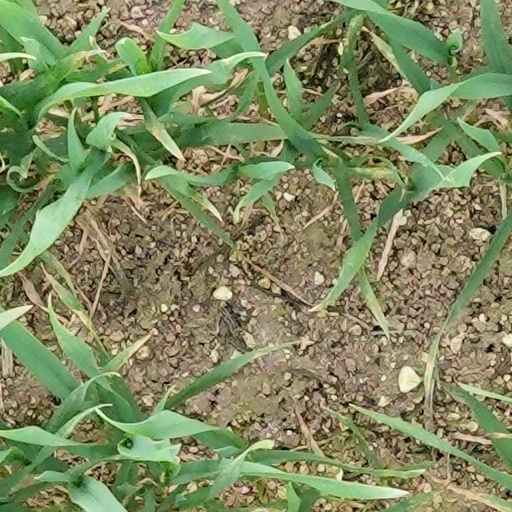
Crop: wheat